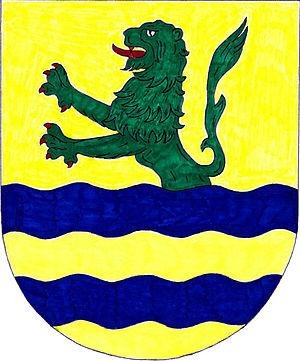
Zbytiny est une commune du district de Prachatice, dans la région de Bohême-du-Sud, en République tchèque. Sa population s'élevait à 309 habitants en 2018.